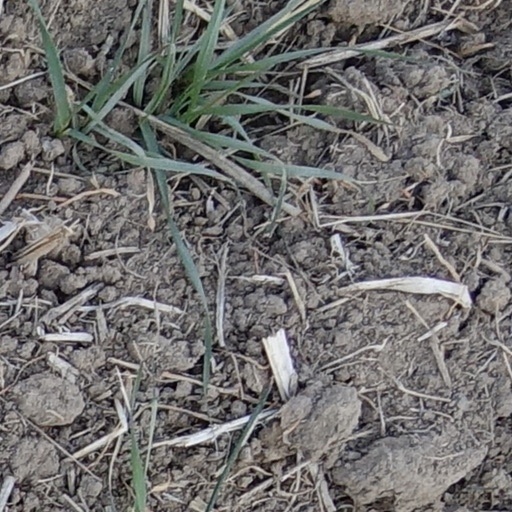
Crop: wheat